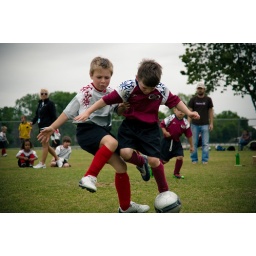
Legs and arms flying in all directions as they met at the loose ball at the same time.